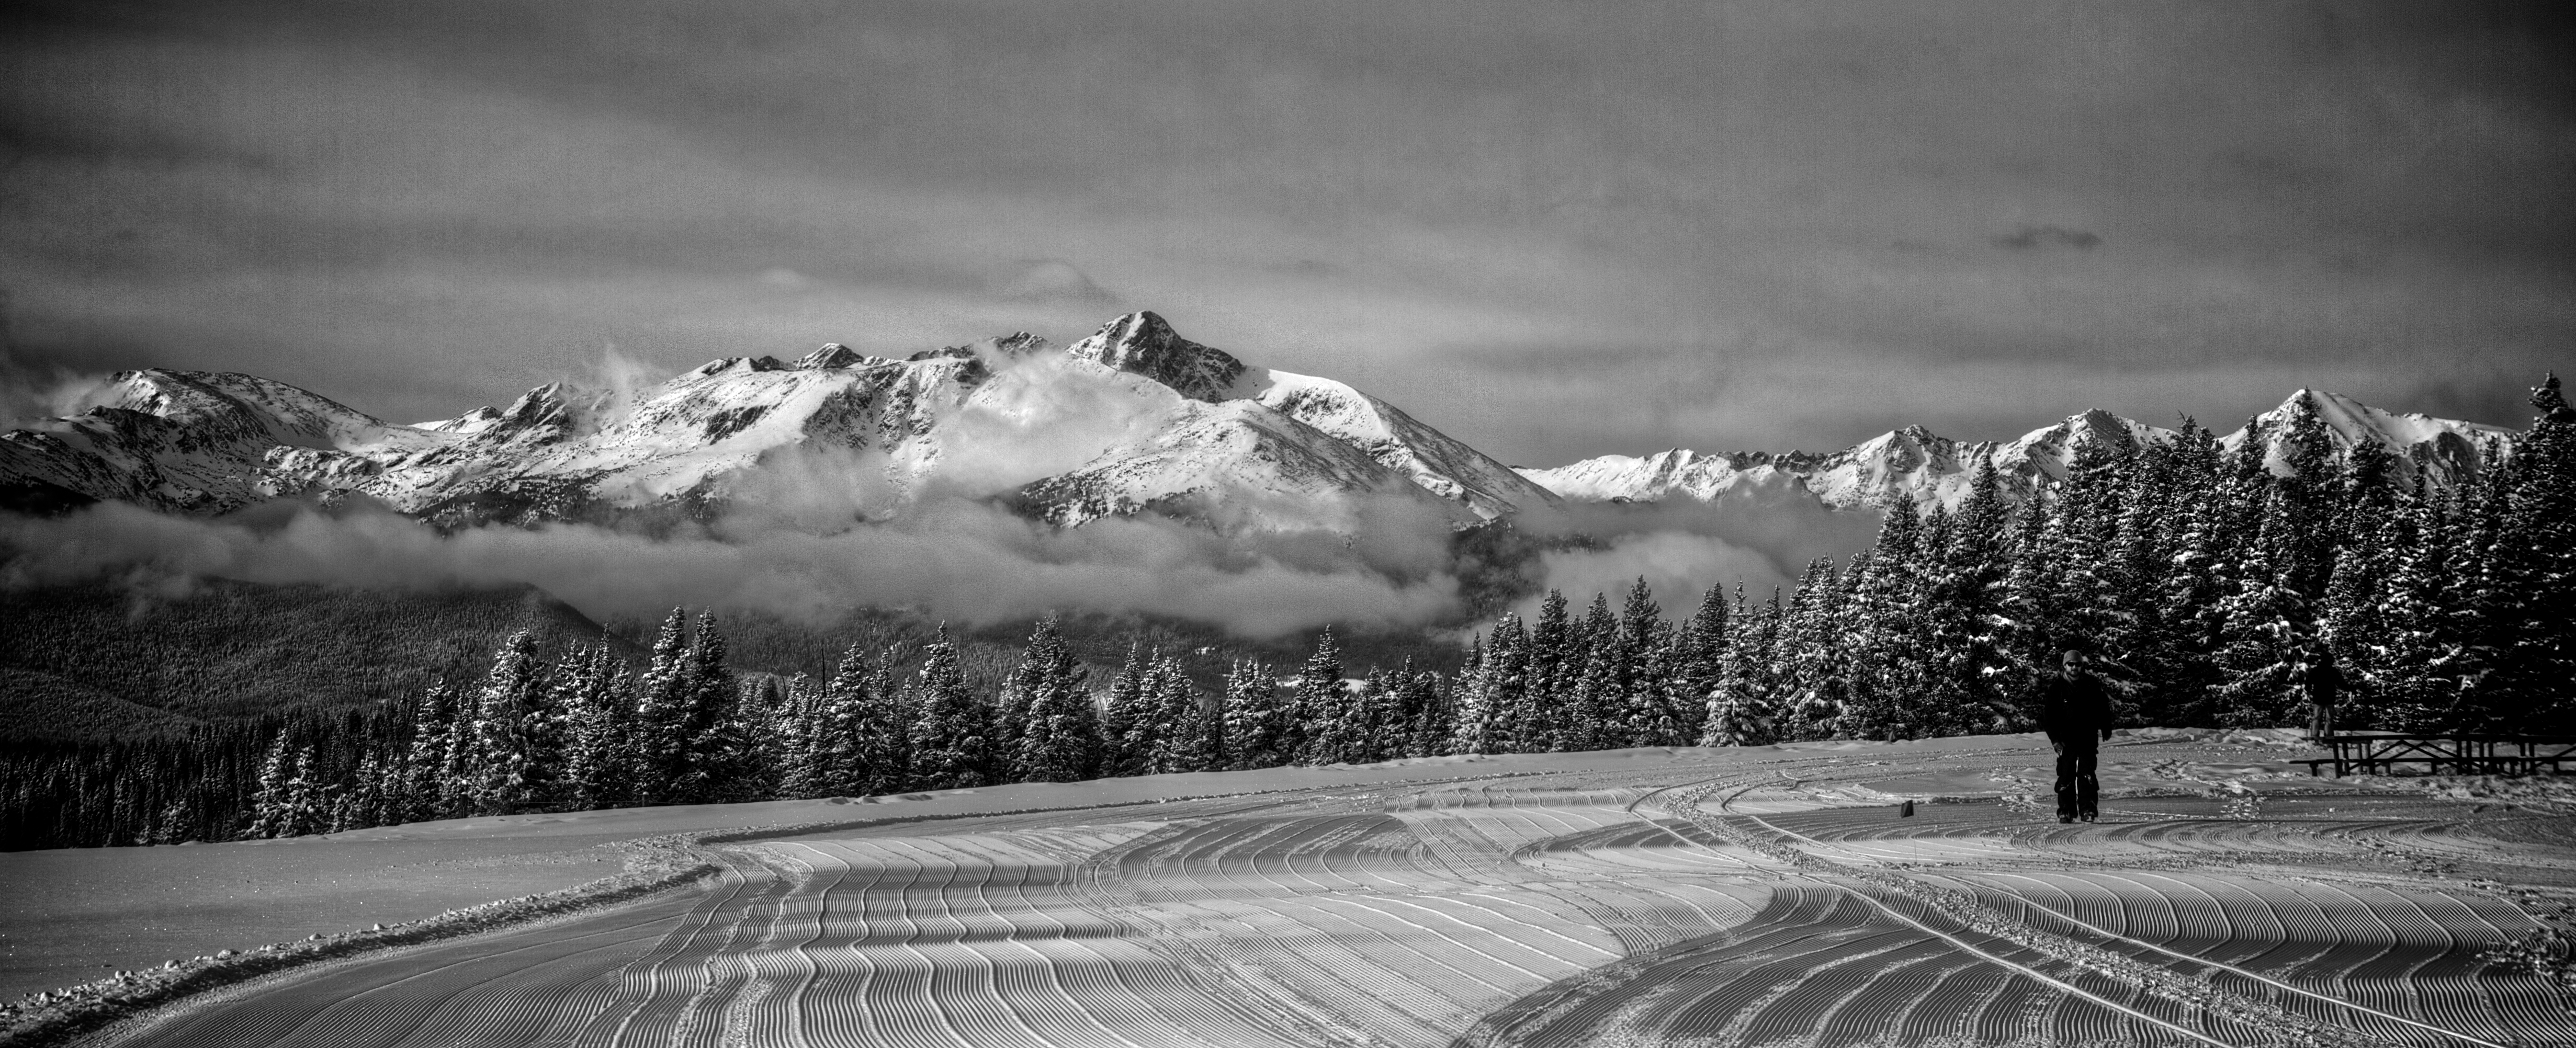
tree, nature, mountain, snow, winter, cloud, black and white, white, photography, sunlight, canon, weather, usa, darkness, frozen, monochrome, skiing, season, snowboarder, bw, eos, colorado, cool, canon7d, 7d, tamron1750, games, skier, vail, teva, wintery, monochrome photography, atmospheric phenomenon, atmosphere of earth